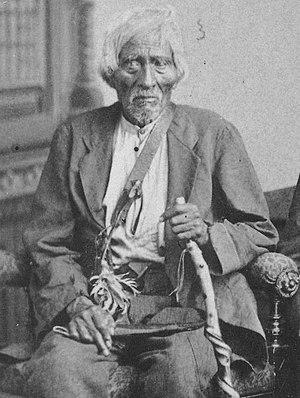
Portrait de studio pris en juillet 1882 des guerriers survivants des Six-Nations qui ont combattu aux côtés des Britanniques au cours de la guerre de 1812.